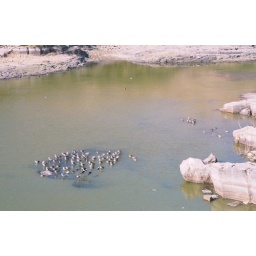
Flock of water birds near Jaswant Thada, Jodhpur, India